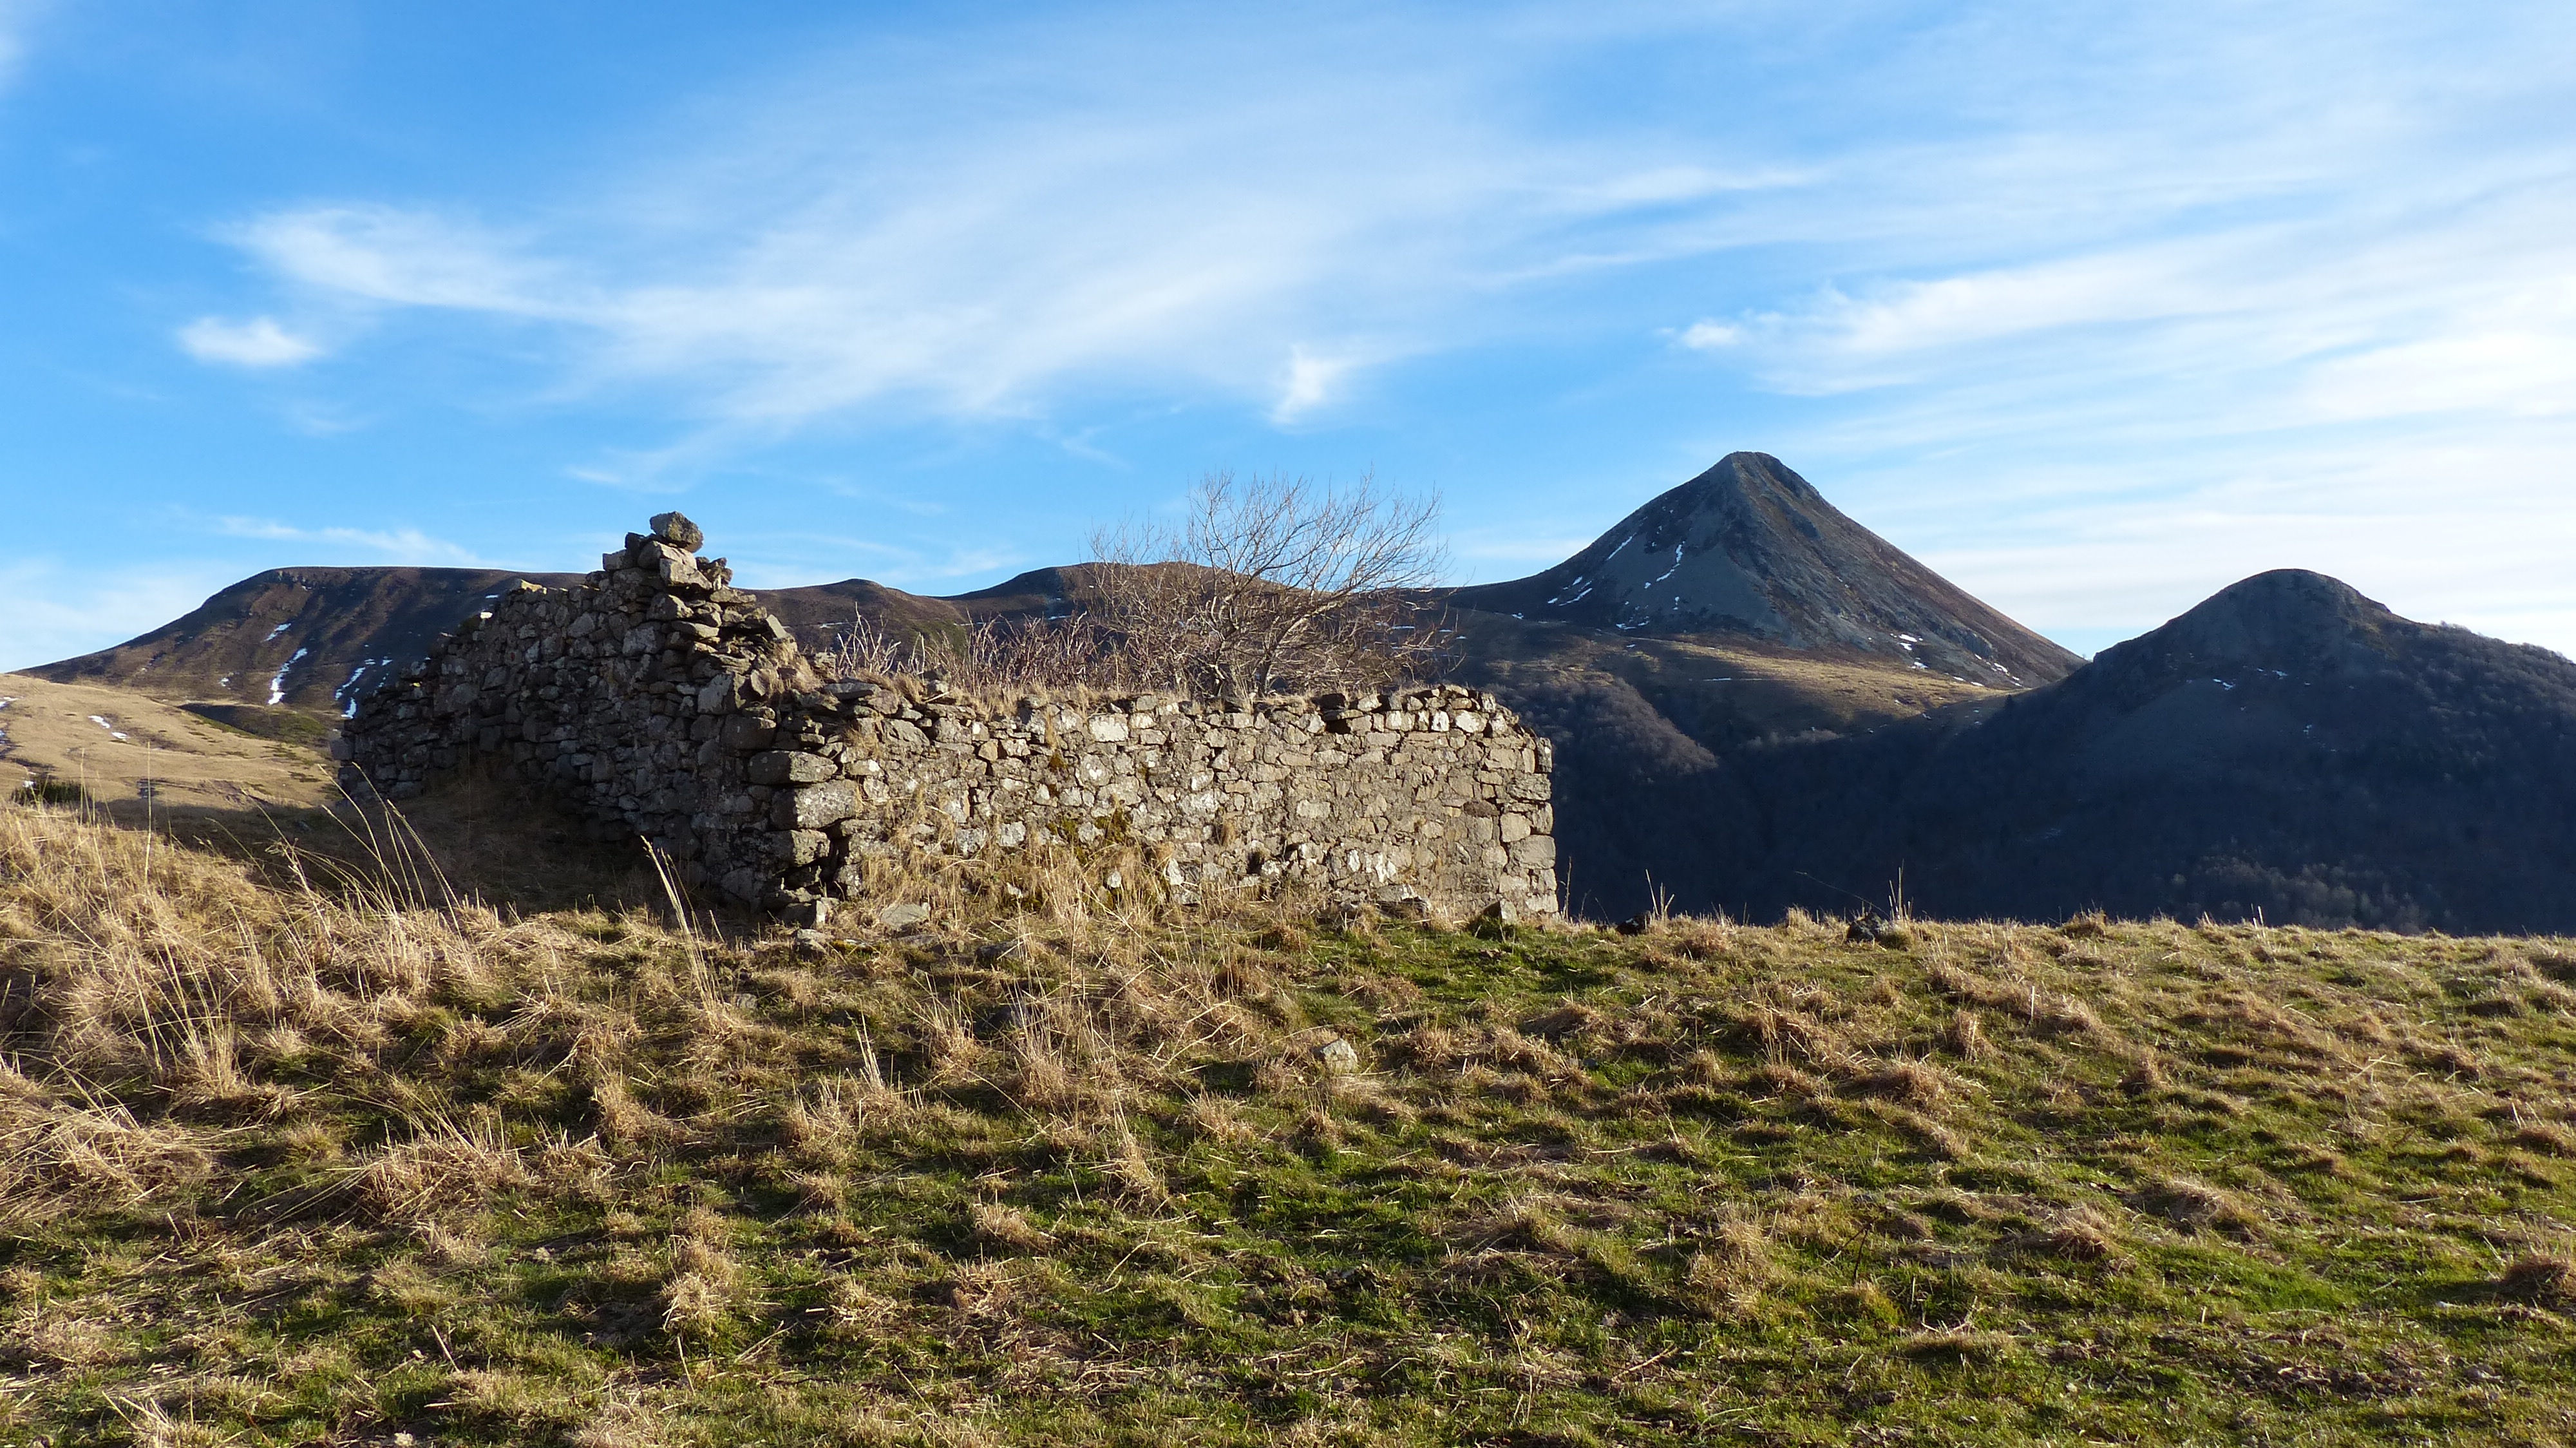
landscape, rock, wilderness, walking, mountain, hiking, hill, adventure, valley, mountain range, terrain, national park, ridge, summit, geology, grassland, badlands, plateau, fell, ecosystem, butte, steppe, landform, geographical feature, mountainous landforms